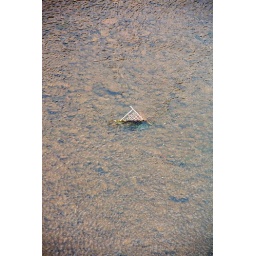
Tour guide Xay: &amp;quot;This river is very clean because it comes from the top of the mountains in Tibet.&amp;quot; Clearly.